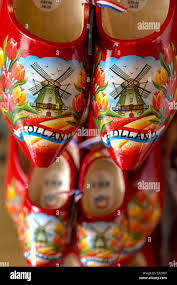
Label: Clog